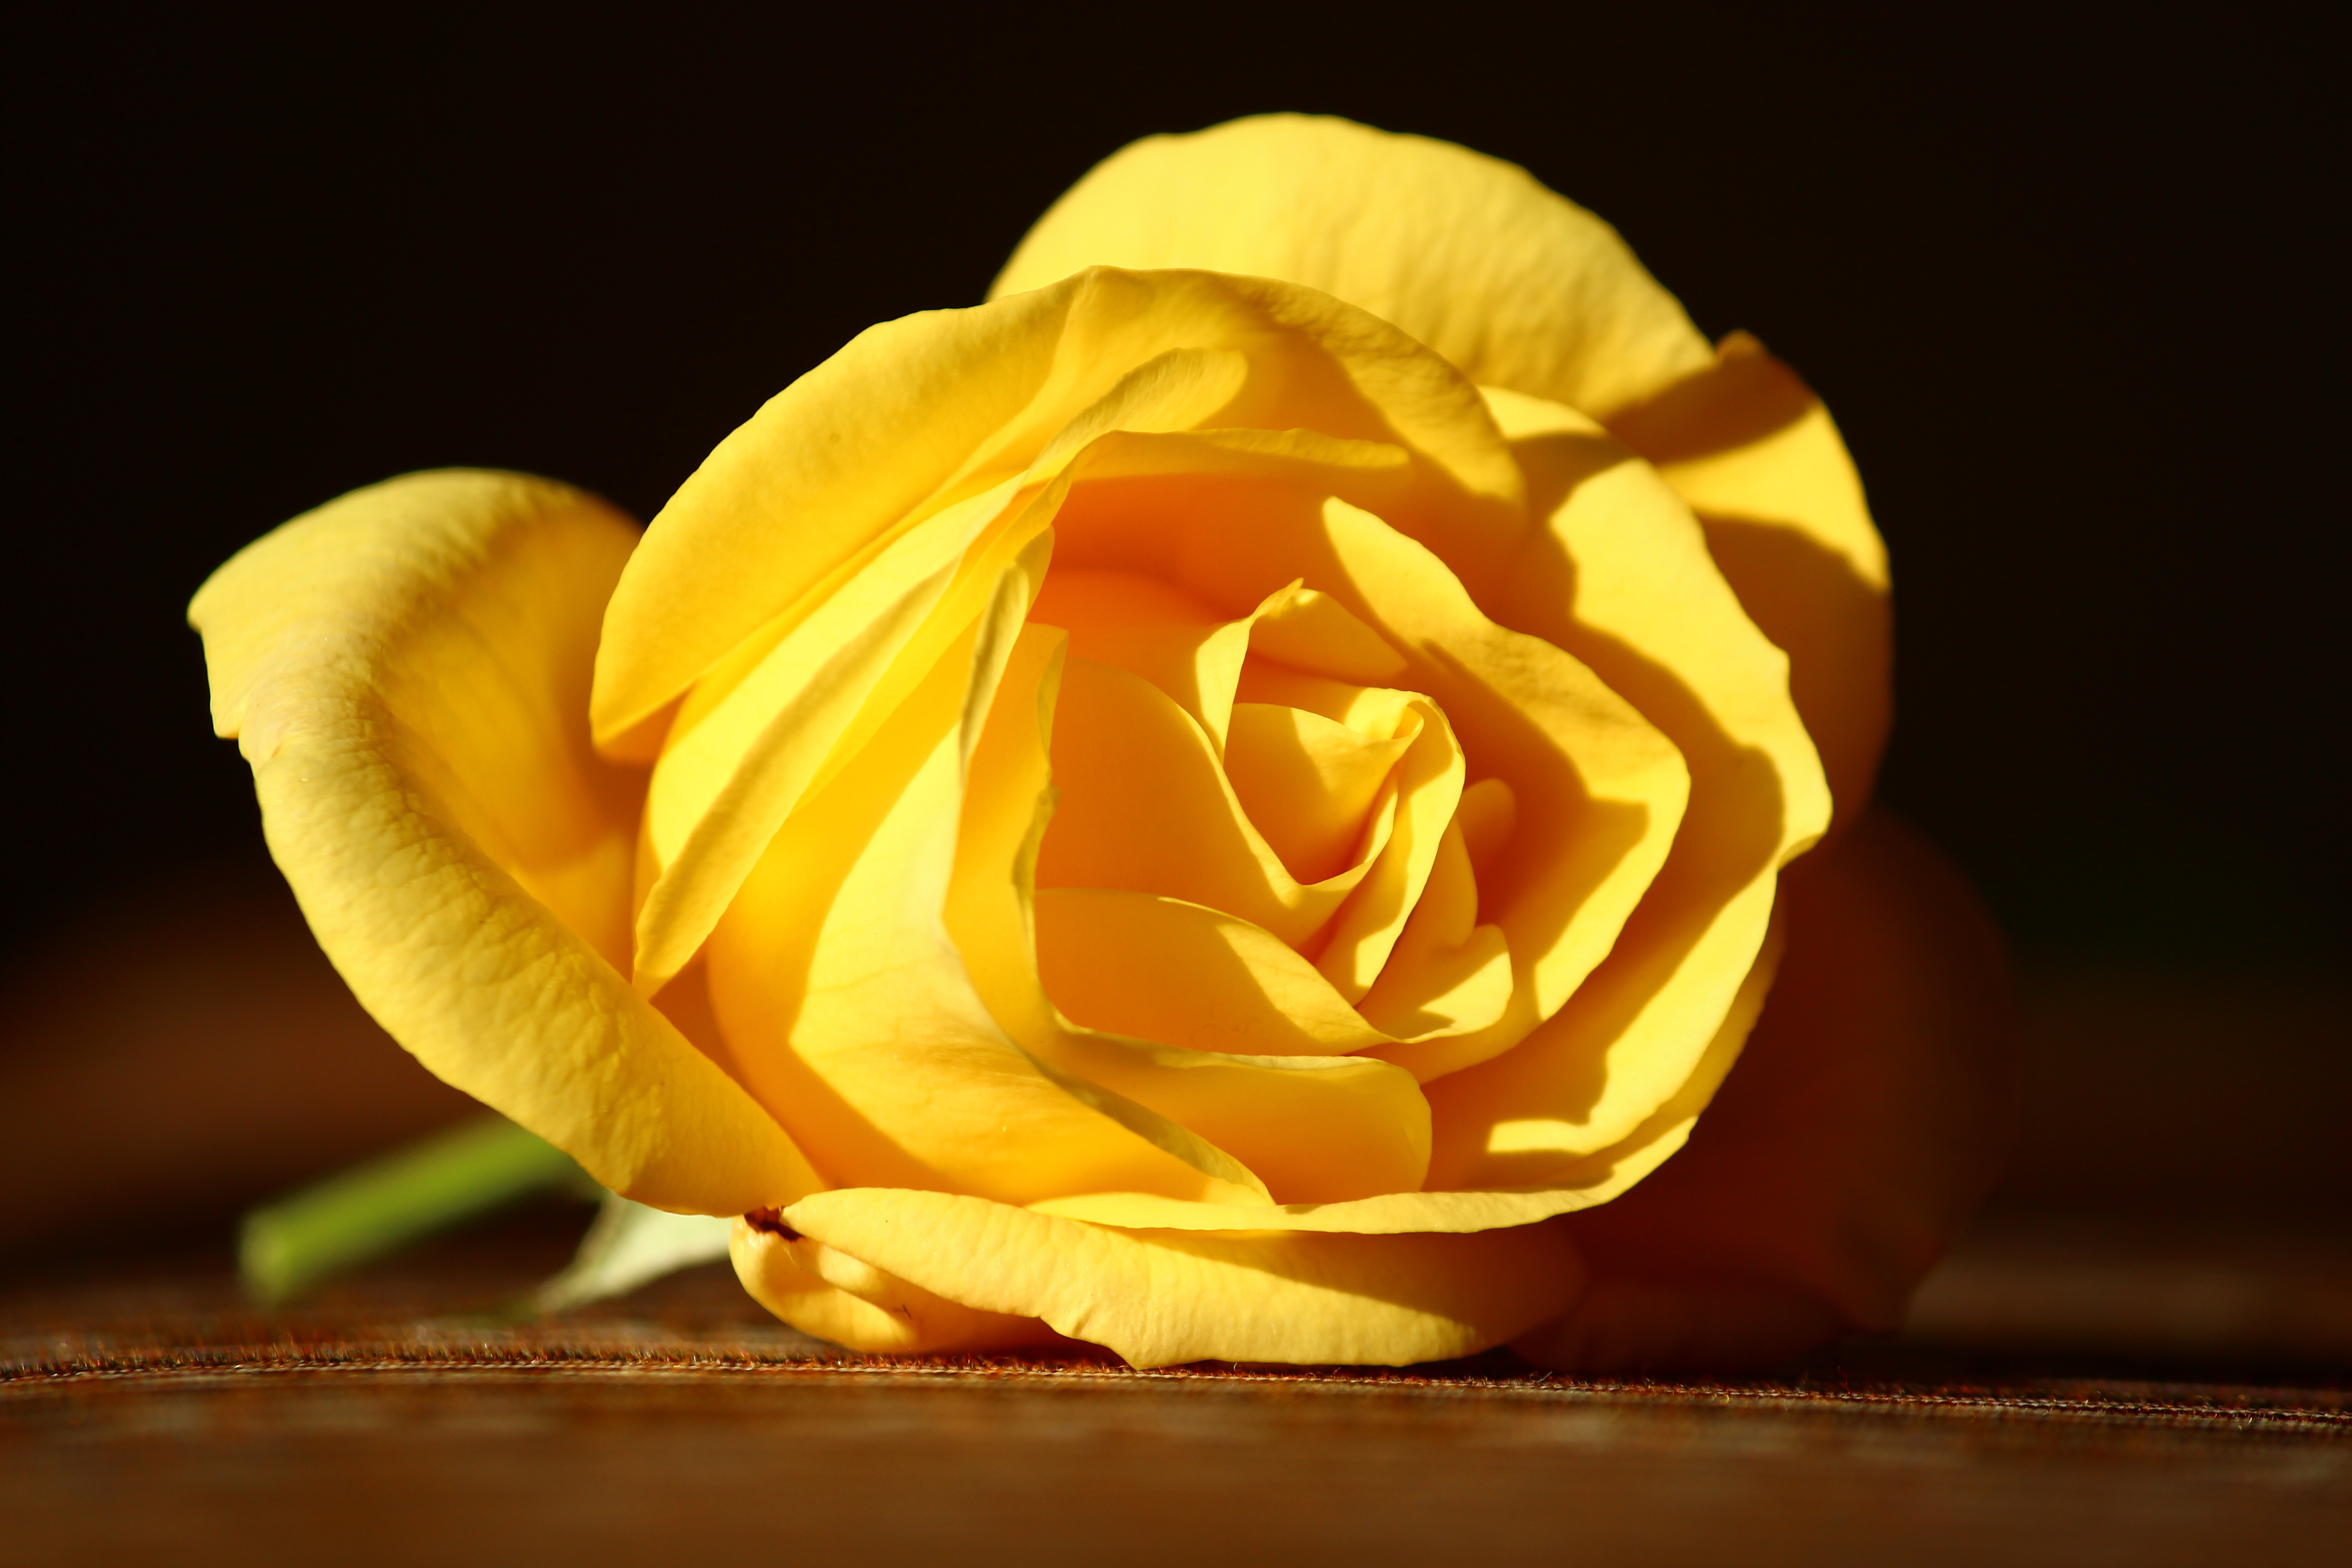
plant, photography, flower, petal, rose, yellow, close up, innocent, beautiful, yellow rose, macro photography, flowering plant, rose family, still life photography, plant stem, land plant